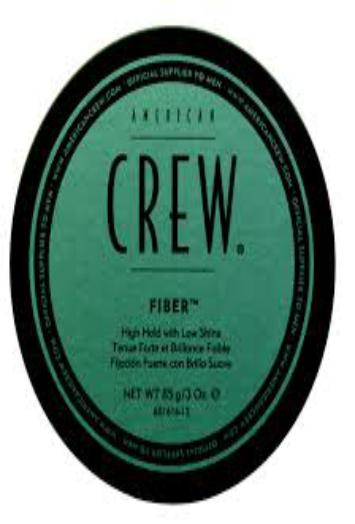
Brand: American Crew
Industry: Necessities